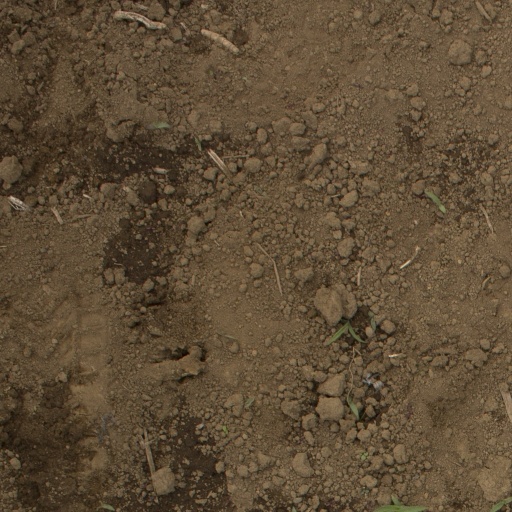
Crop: Jerusalem artichoke